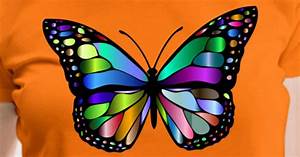
Label: farfalla